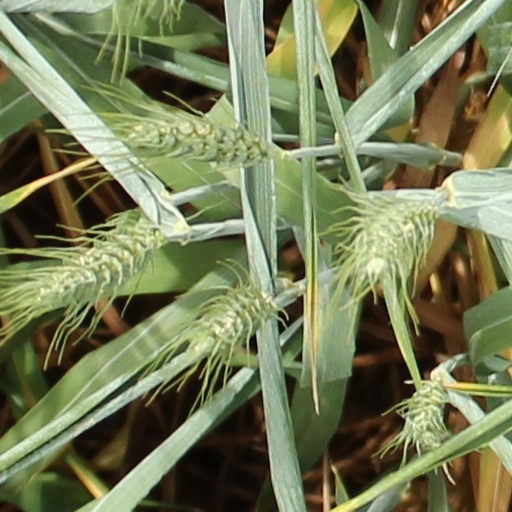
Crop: wheat